Ducal Palace, Mantua

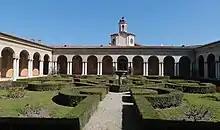
Giardino pensile

Under his apartment in the "Domus Nova", Vincenzo Gonzaga's son, Cardinal (later Duke) Ferdinand (1587–1626) had Viani design a series of ever-smaller rooms, long known as the "Appartamento dei nani" ("Dwarves' Apartments") and believed to have been built to house the celebrated court dwarves of Mantua. In 1979, however, Italian art historian Renato Berzaghi convincingly demonstrated that these tiny rooms are instead an exact reproduction of an ancient Roman original: the Scala Santa ("Holy Stairway") of St. John Lateran in Rome, and were intended for devotional purposes.